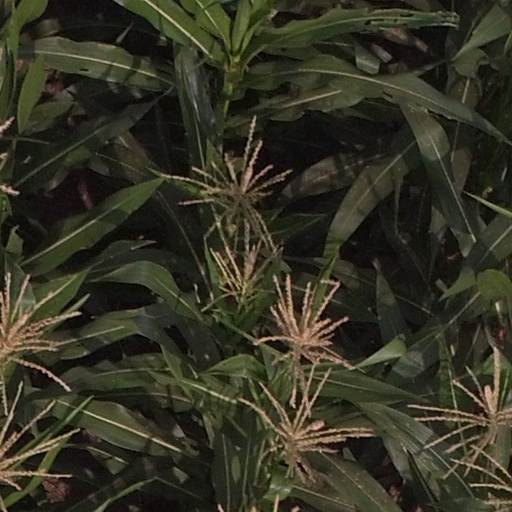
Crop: maize; corn